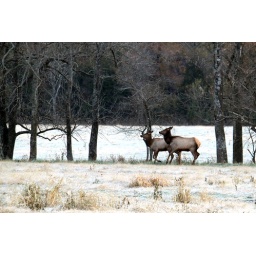
Two elk cows exploring a frosty field in Boxley Valley, northwest Arkansas